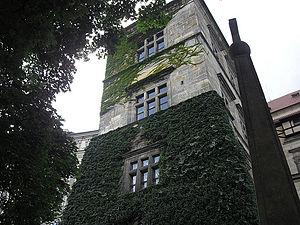
La Révolte de Bohême est un soulèvement de la Couronne de Bohême contre le règne de la dynastie des Habsbourg. Cet évènement est un déclencheur de la guerre de Trente Ans.